Leaf from a Manichaean book MIK III 6368

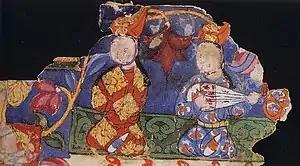
The Wiener player and the man in the worship ceremony are detailed on the back of the fragment.

The layout on the back of the broken page is completely different from the front. The text here is written on the right side of the page and divided into upper and lower parts. The upper part of the book is written in red and the lower part is written in black. The left side of the page is filled with a bright plant flower ornament. The title of this book is written in dark green text in the middle of the flower ornament-"The Four Princely Gods of Honor"; the left side of the flower ornament is in full bloom A five-petal flower, above the flowers can be seen a man in a white robe sitting cross-legged on a red carpet, his face and head are no longer visible due to the incomplete page. The illustration on the upper right originally depicted many musicians, but now there is only one Veena player wearing a blue robe and a gold belt. To the left of the musician is a man wearing a golden and red robe. He kneels on the green carpet, with his hands hidden in his sleeves on his chest as if he is performing a worship ceremony.